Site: brandenburg
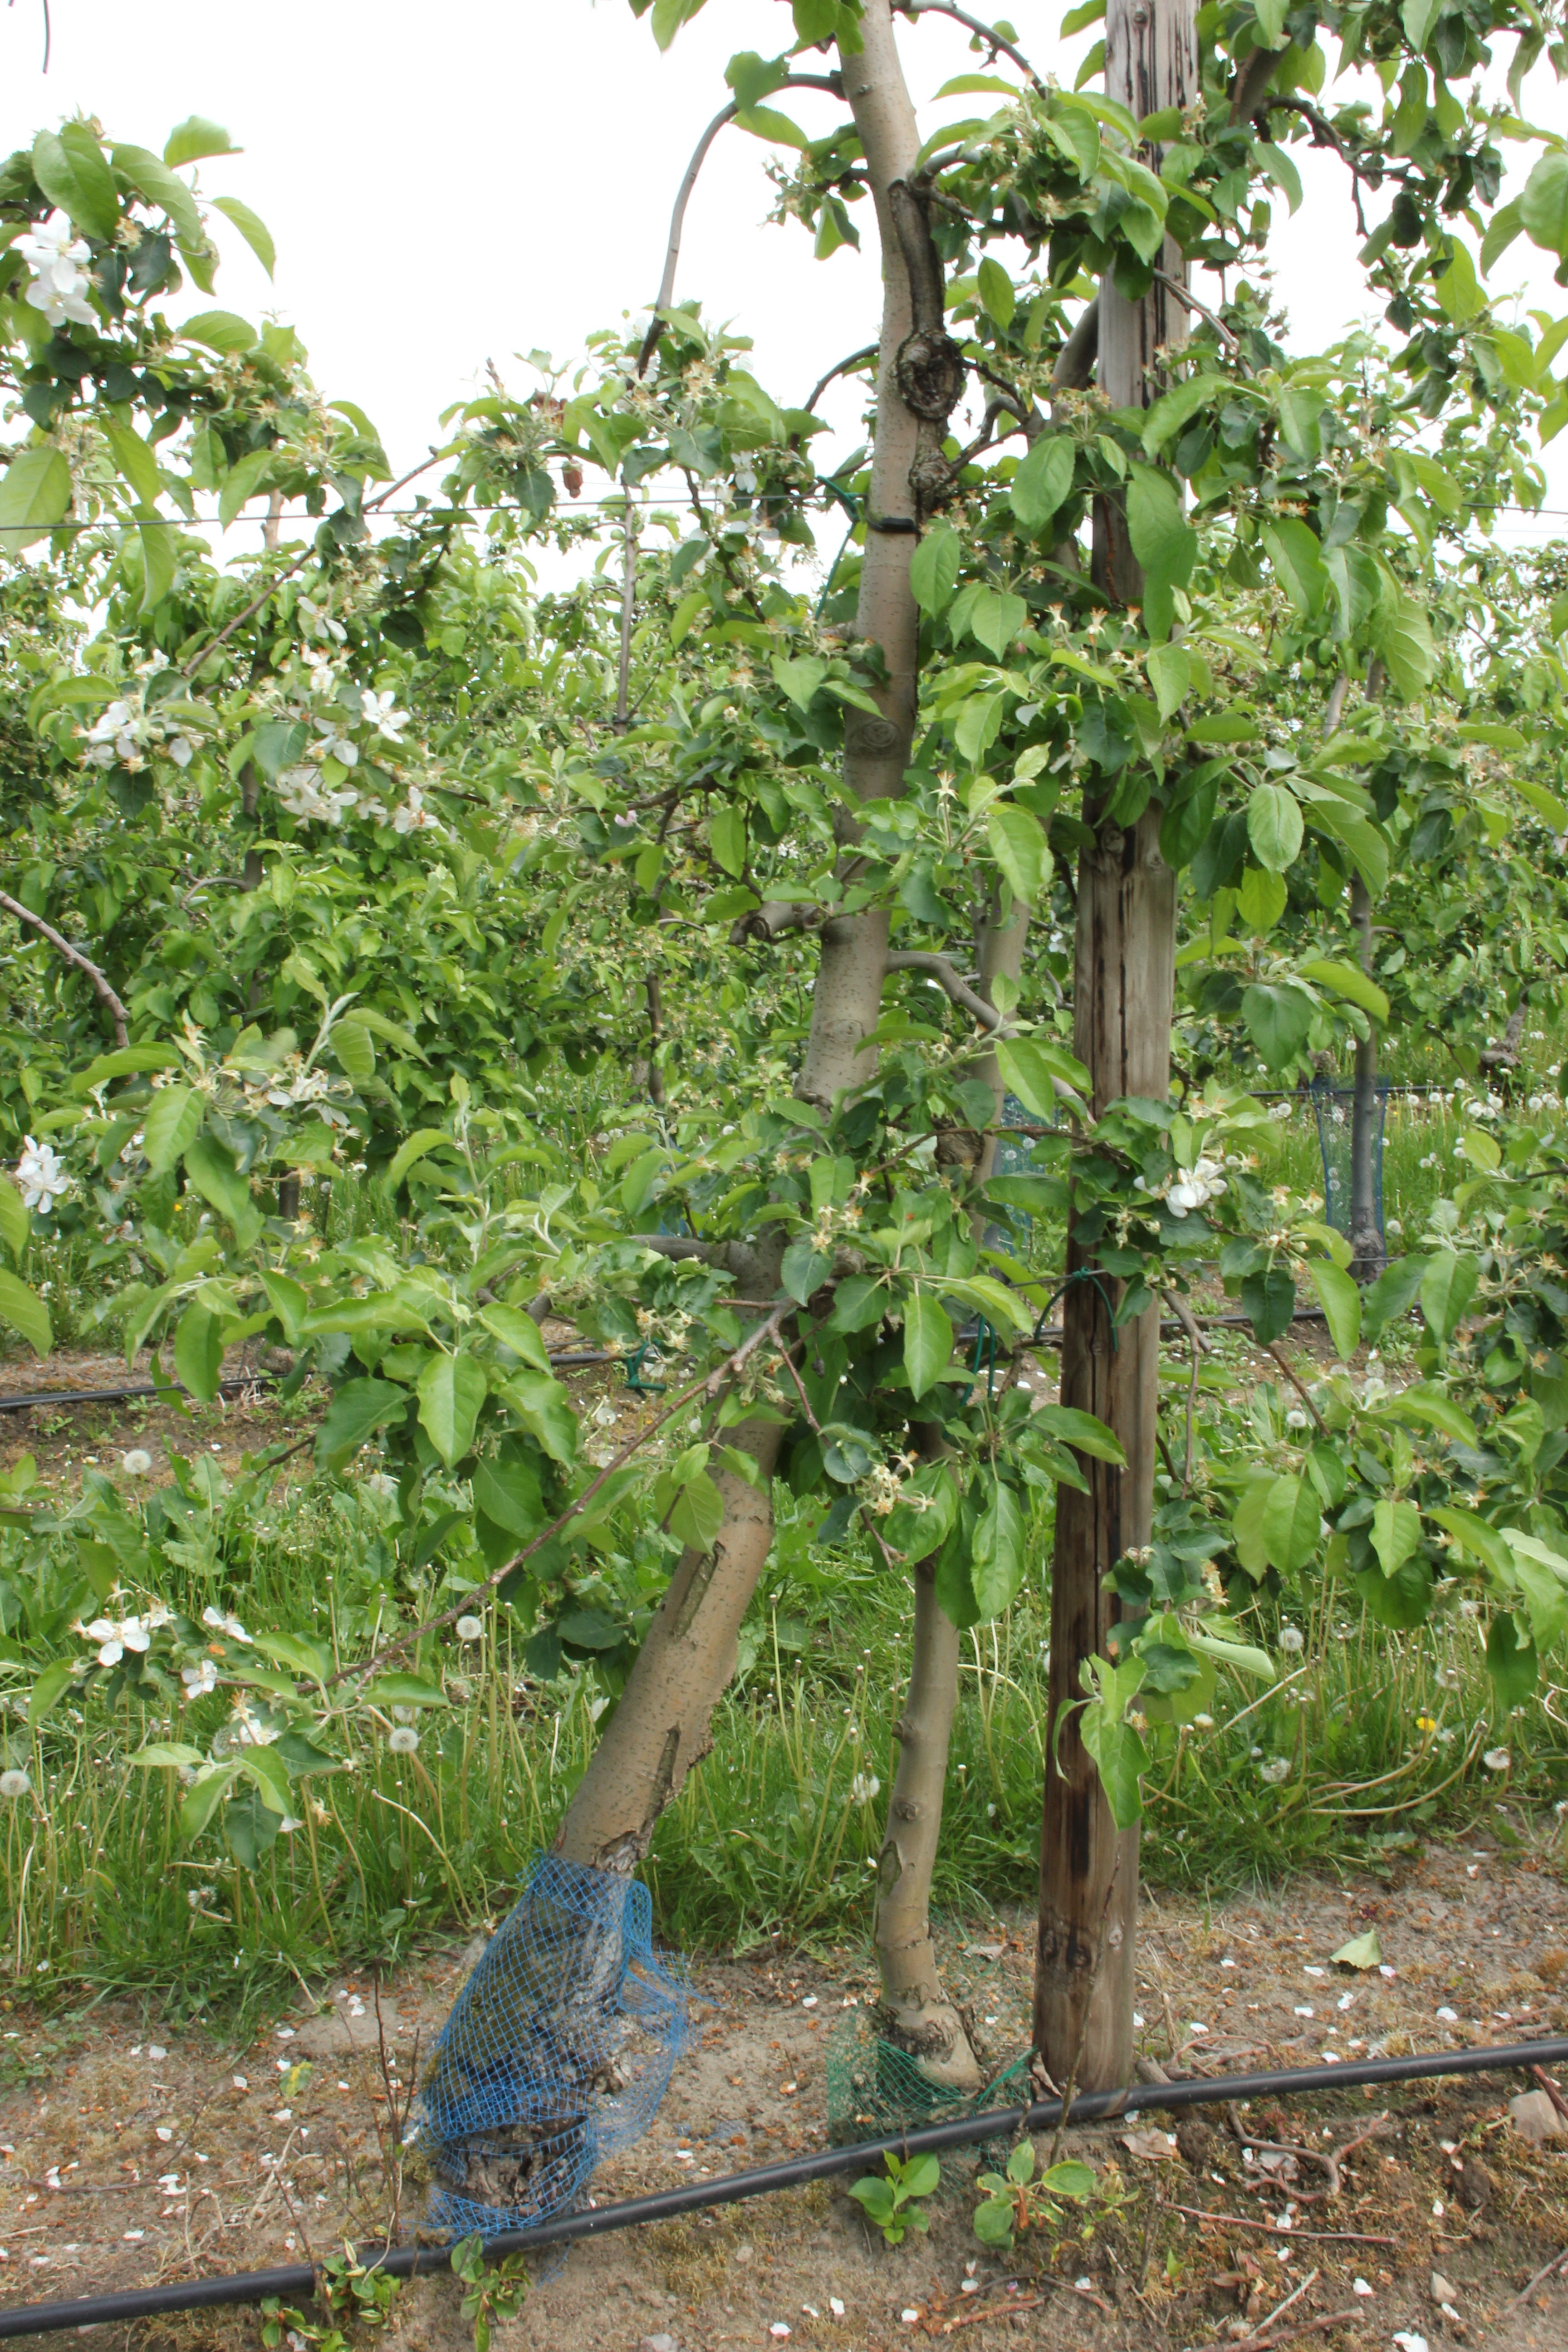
Growth stage (BBCH 67): Flowering